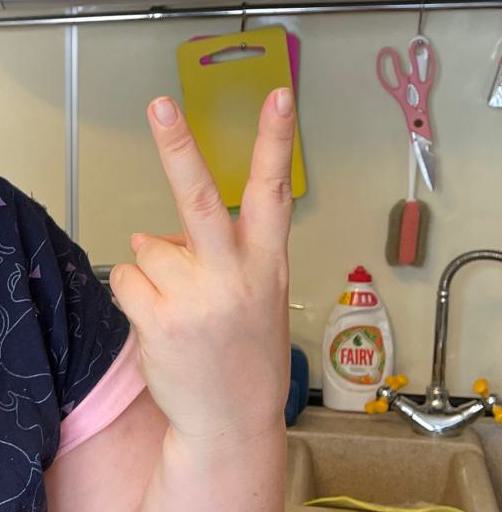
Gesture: peace_inverted